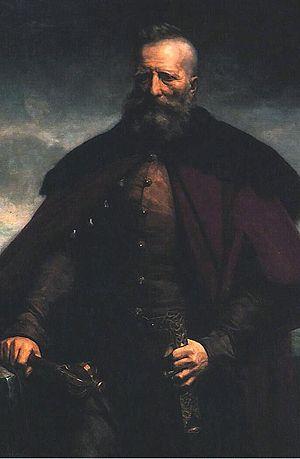
Les Hetmans du Royaume de Pologne et du Grand-duché de Lituanie sont les militaires les plus hauts gradés de la République des Deux Nations. Le titre de grand-hetman de la Couronne polonaise est créé en 1505. Il sera donné au chef de l'armée polonaise jusqu'en 1581. Il peut être délivré pour la durée d'une campagne ou de la guerre. Plus tard, comme tous les titres en usage au Royaume de Pologne et au sein de la République, il devient un titre permanent. Il ne peut être révoqué à moins que la trahison ne soir avérée. Les Hetmans ne sont pas rémunérés par le trésor royal.